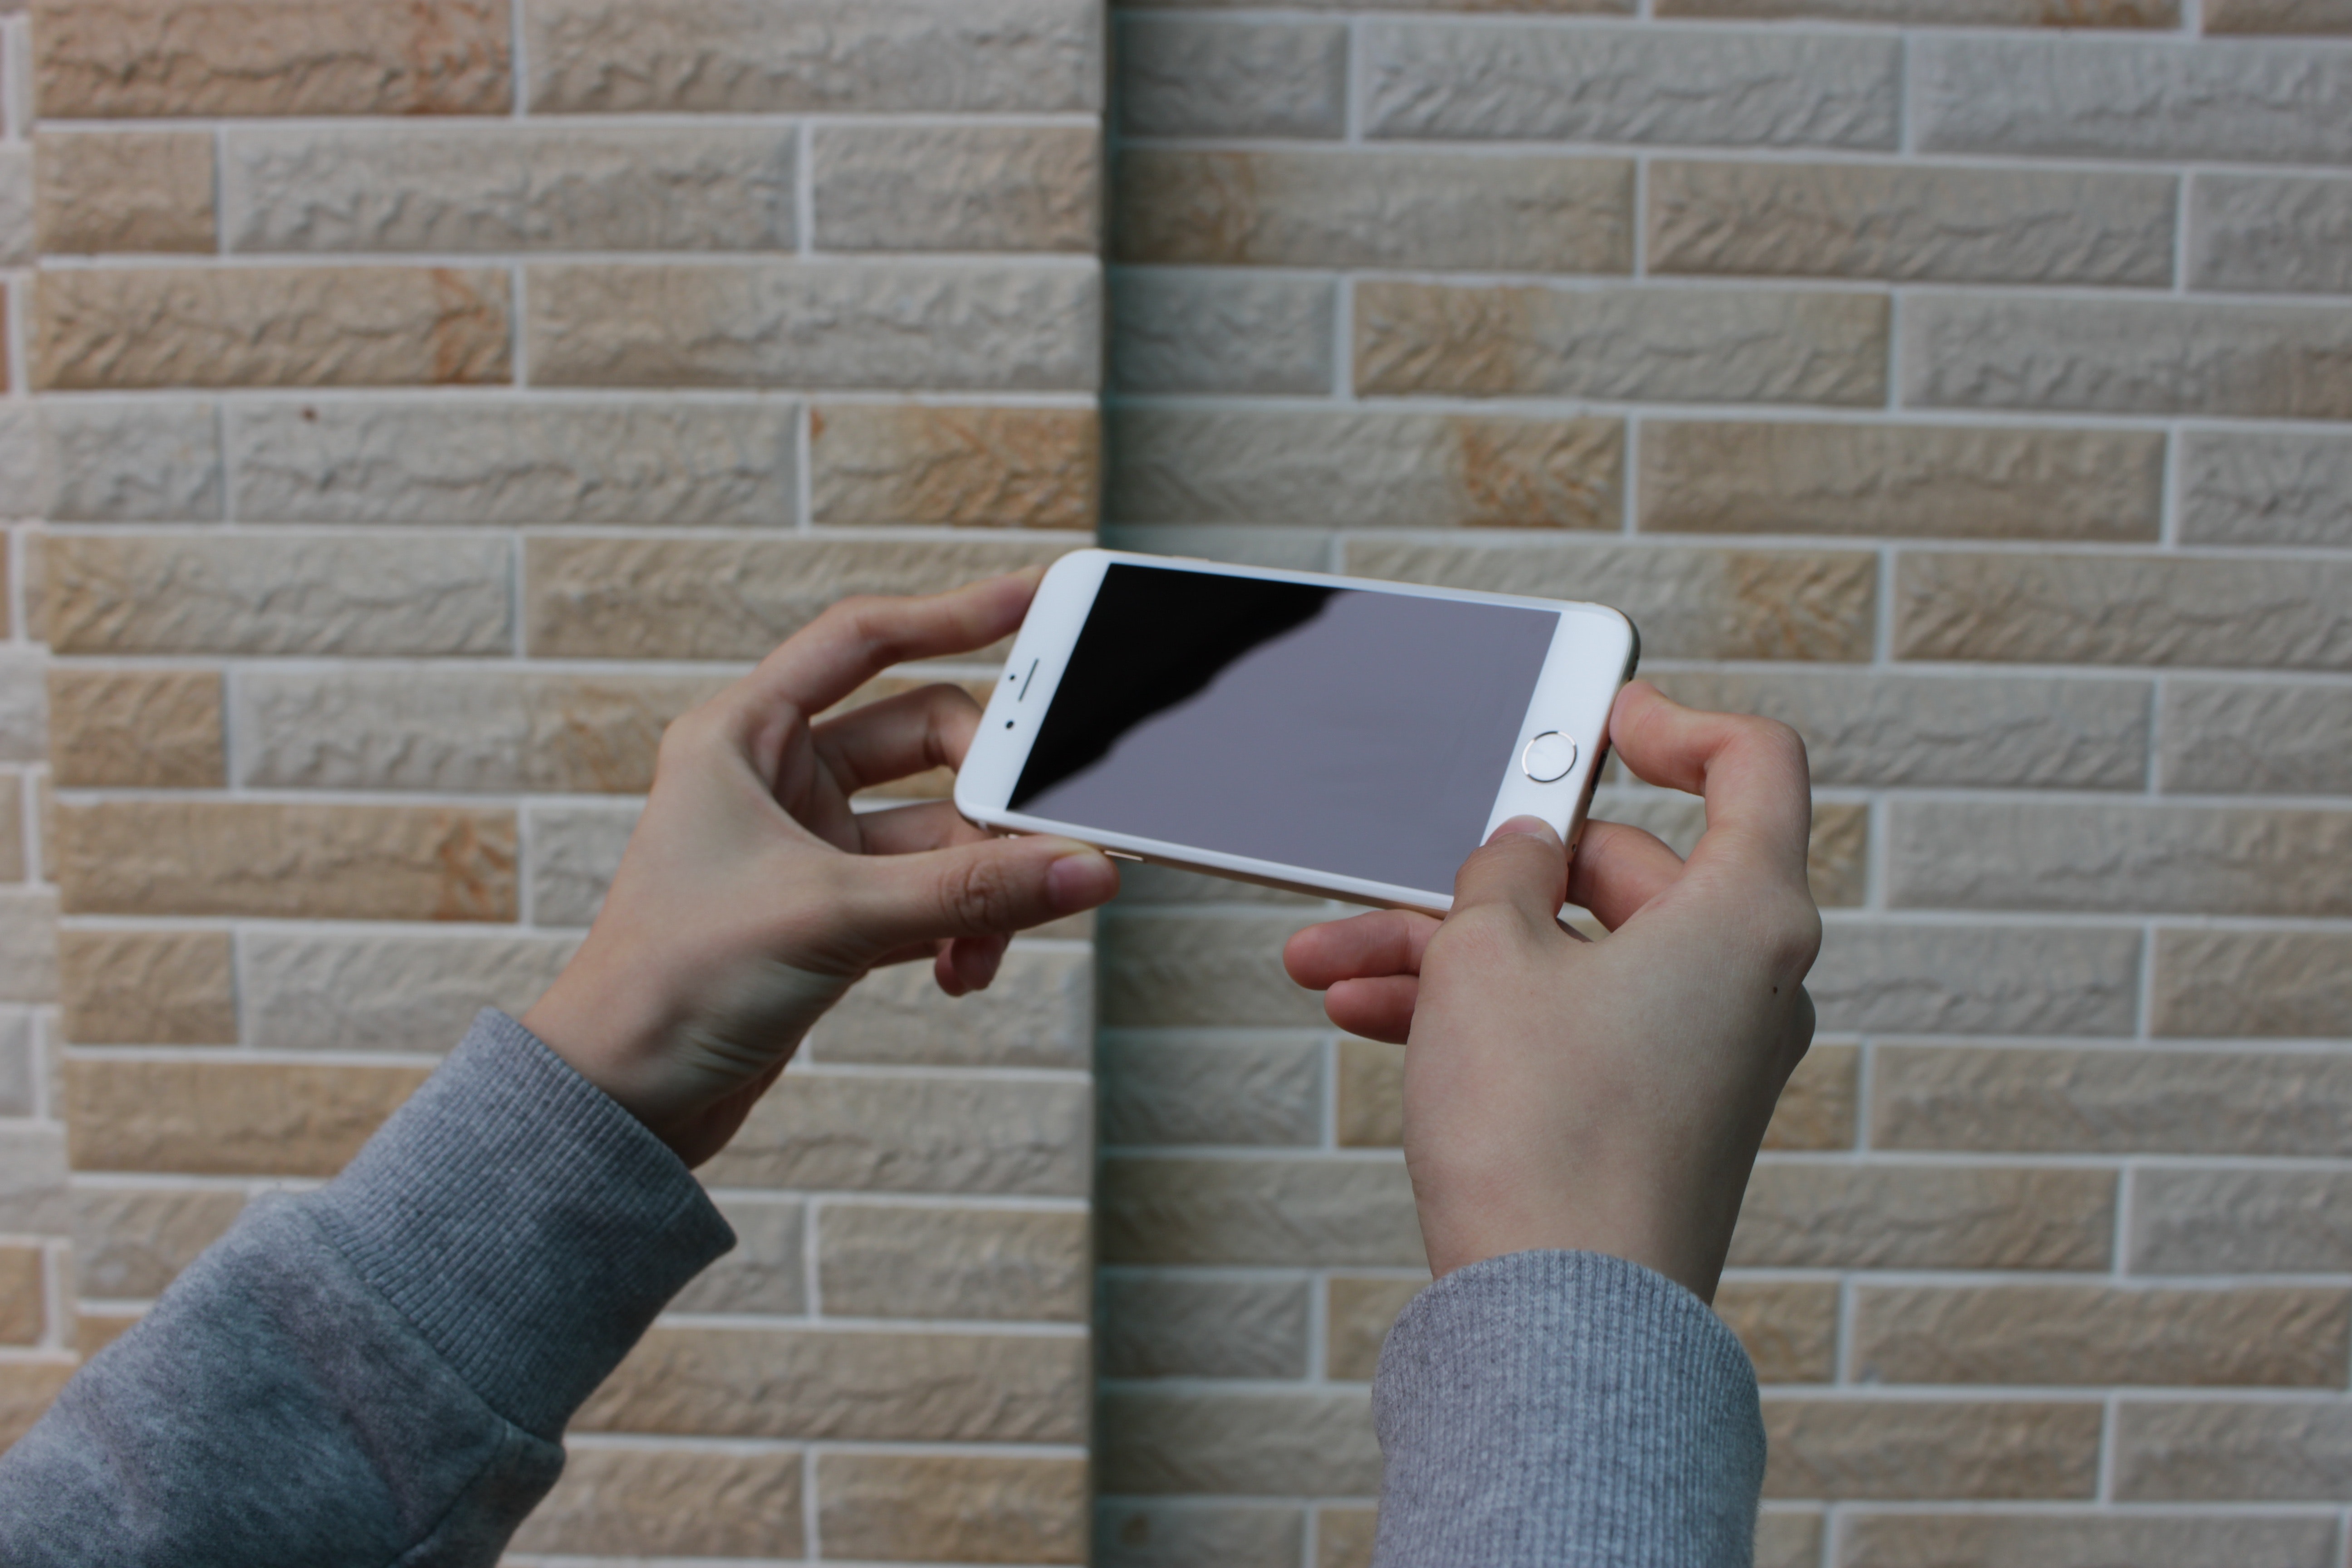
gadget, electronic device, technology, wall, brick, hand, communication device, gesture